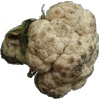
Label: cauliflower